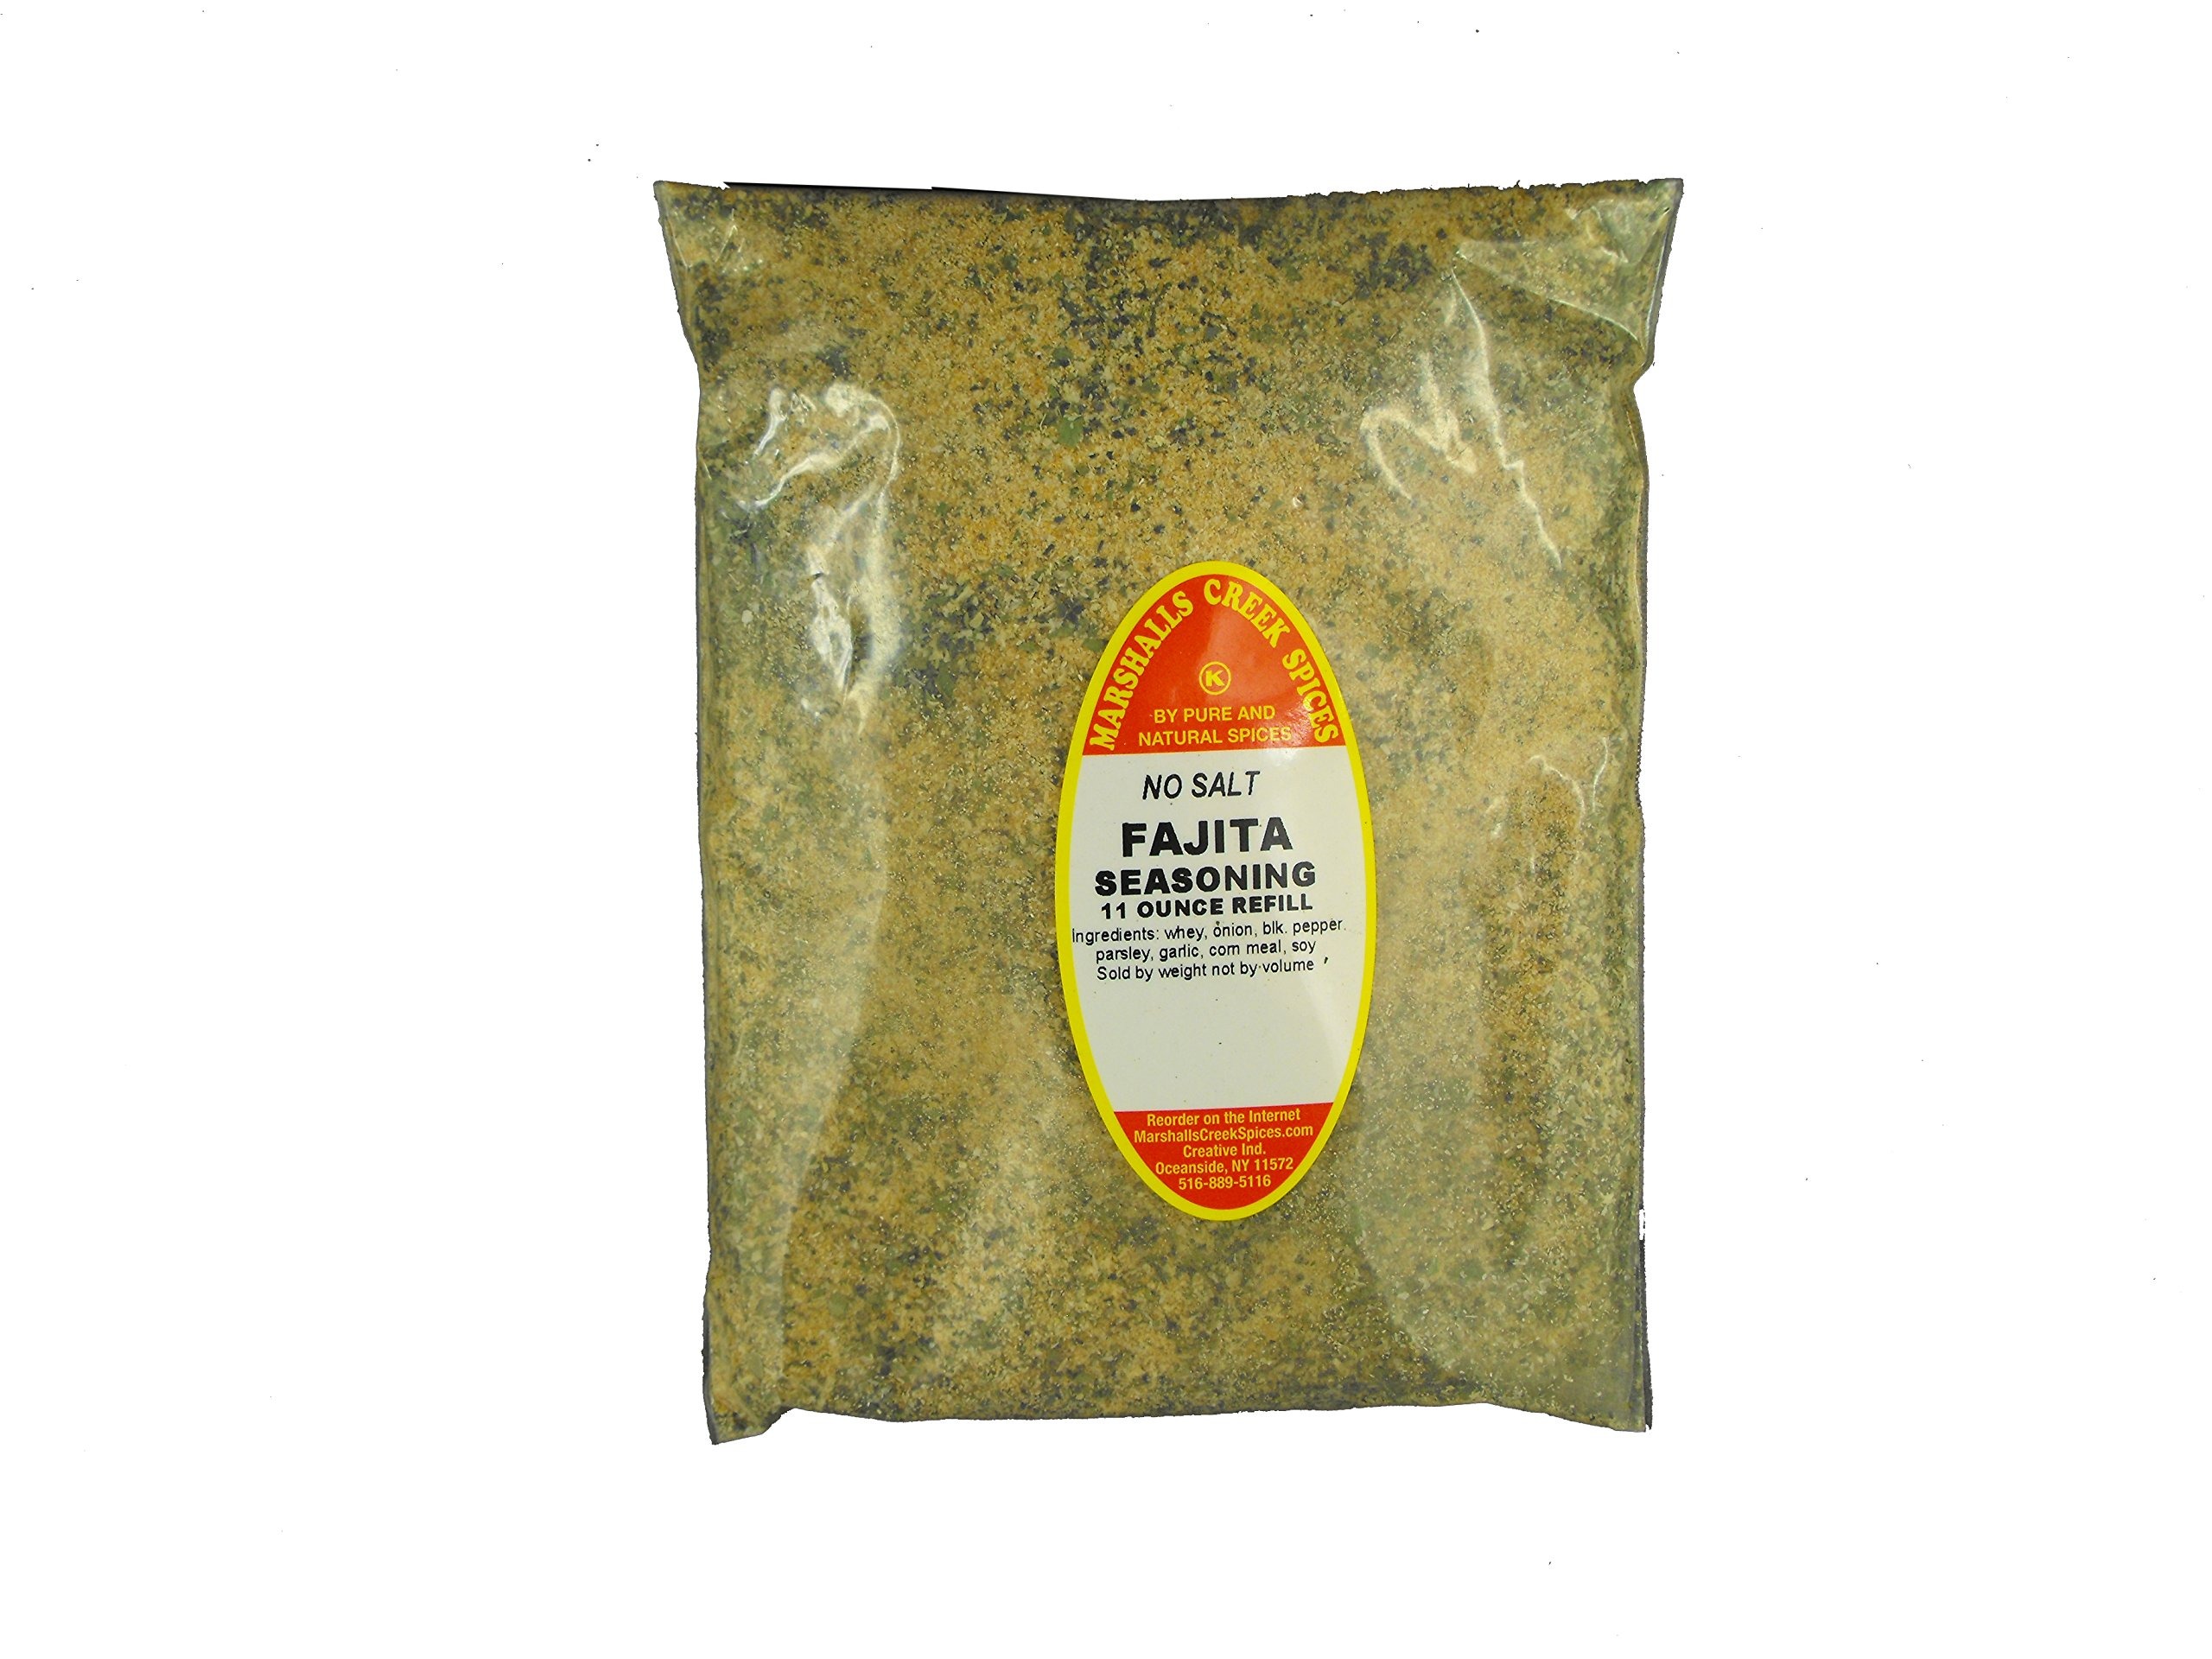
Item Name: Marshalls Creek Spices No Salt Seasoning Refill Pouch, Fajita, 11 Ounce
Bullet Point 1: Marshall's Creek Spices buys in small quantities and packs weekly providing the freshest spices possible. Fresher spices means more flavor and a longer shelf life.
Bullet Point 2: No Fillers, no MSG
Bullet Point 3: All Natural, Kosher
Bullet Point 4: Resealable food grade refill pouch
Bullet Point 5: Marshall's Creek Spices buys in small quantities and packs weekly providing the freshest spices possible
Value: 11.0
Unit: Ounce

Price: 11.49